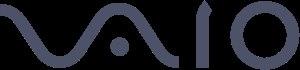
Sony Corporation, est une société multinationale japonaise basée dans l'arrondissement de Minato à Tokyo. Elle est active dans différents domaines tels que l'électronique, la téléphonie, l'informatique, le jeu vidéo, la musique, le cinéma et l'audiovisuel en général.